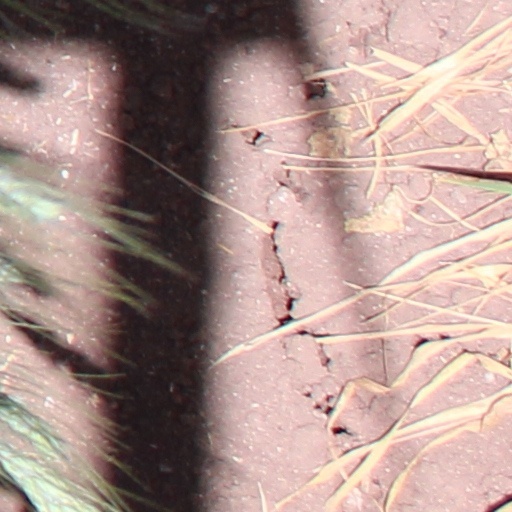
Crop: wheat